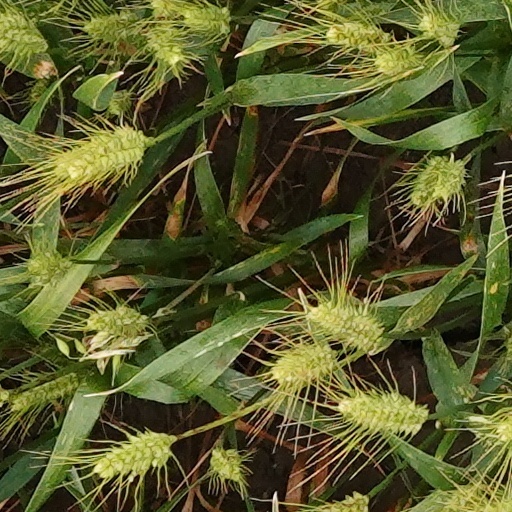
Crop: wheat